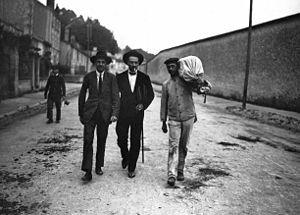
André Marty, né le 6 novembre 1886 à Perpignan, et mort le 23 novembre 1956 à Toulouse, est un homme politique français, dirigeant du Parti communiste français, dont il est exclu en 1952. Il est député de 1924 à 1955, avec quelques interruptions, et secrétaire de l'Internationale communiste de 1935 à 1943. Marty est particulièrement connu pour sa participation à la guerre d'Espagne et pour la brutalité qui lui est reprochée durant ce conflit contre les anarchistes et les propres membres des Brigades internationales.
Les mutineries de la mer Noire sont une série de révoltes survenues dans les troupes terrestres et les bâtiments français de l’escadre de la mer Noire en 1919, alors que le gouvernement français soutient les forces russes « blanches » contre les révolutionnaires « rouges » pendant la guerre civile russe. L’intervention française, menée avec de trop faibles moyens navals et terrestres dans un pays hostile est un échec qui n’est pas dû aux mutineries, ces dernières n'intervenant qu'après la décision de mettre un terme aux opérations militaires. Après le retour de l’expédition, les mutineries reprennent et touchent presque tous les ports où stationnent des navires de guerre : à Brest, Cherbourg, Bizerte, Lorient et Toulon avant de se terminer par une ultime poussée en Méditerranée orientale.